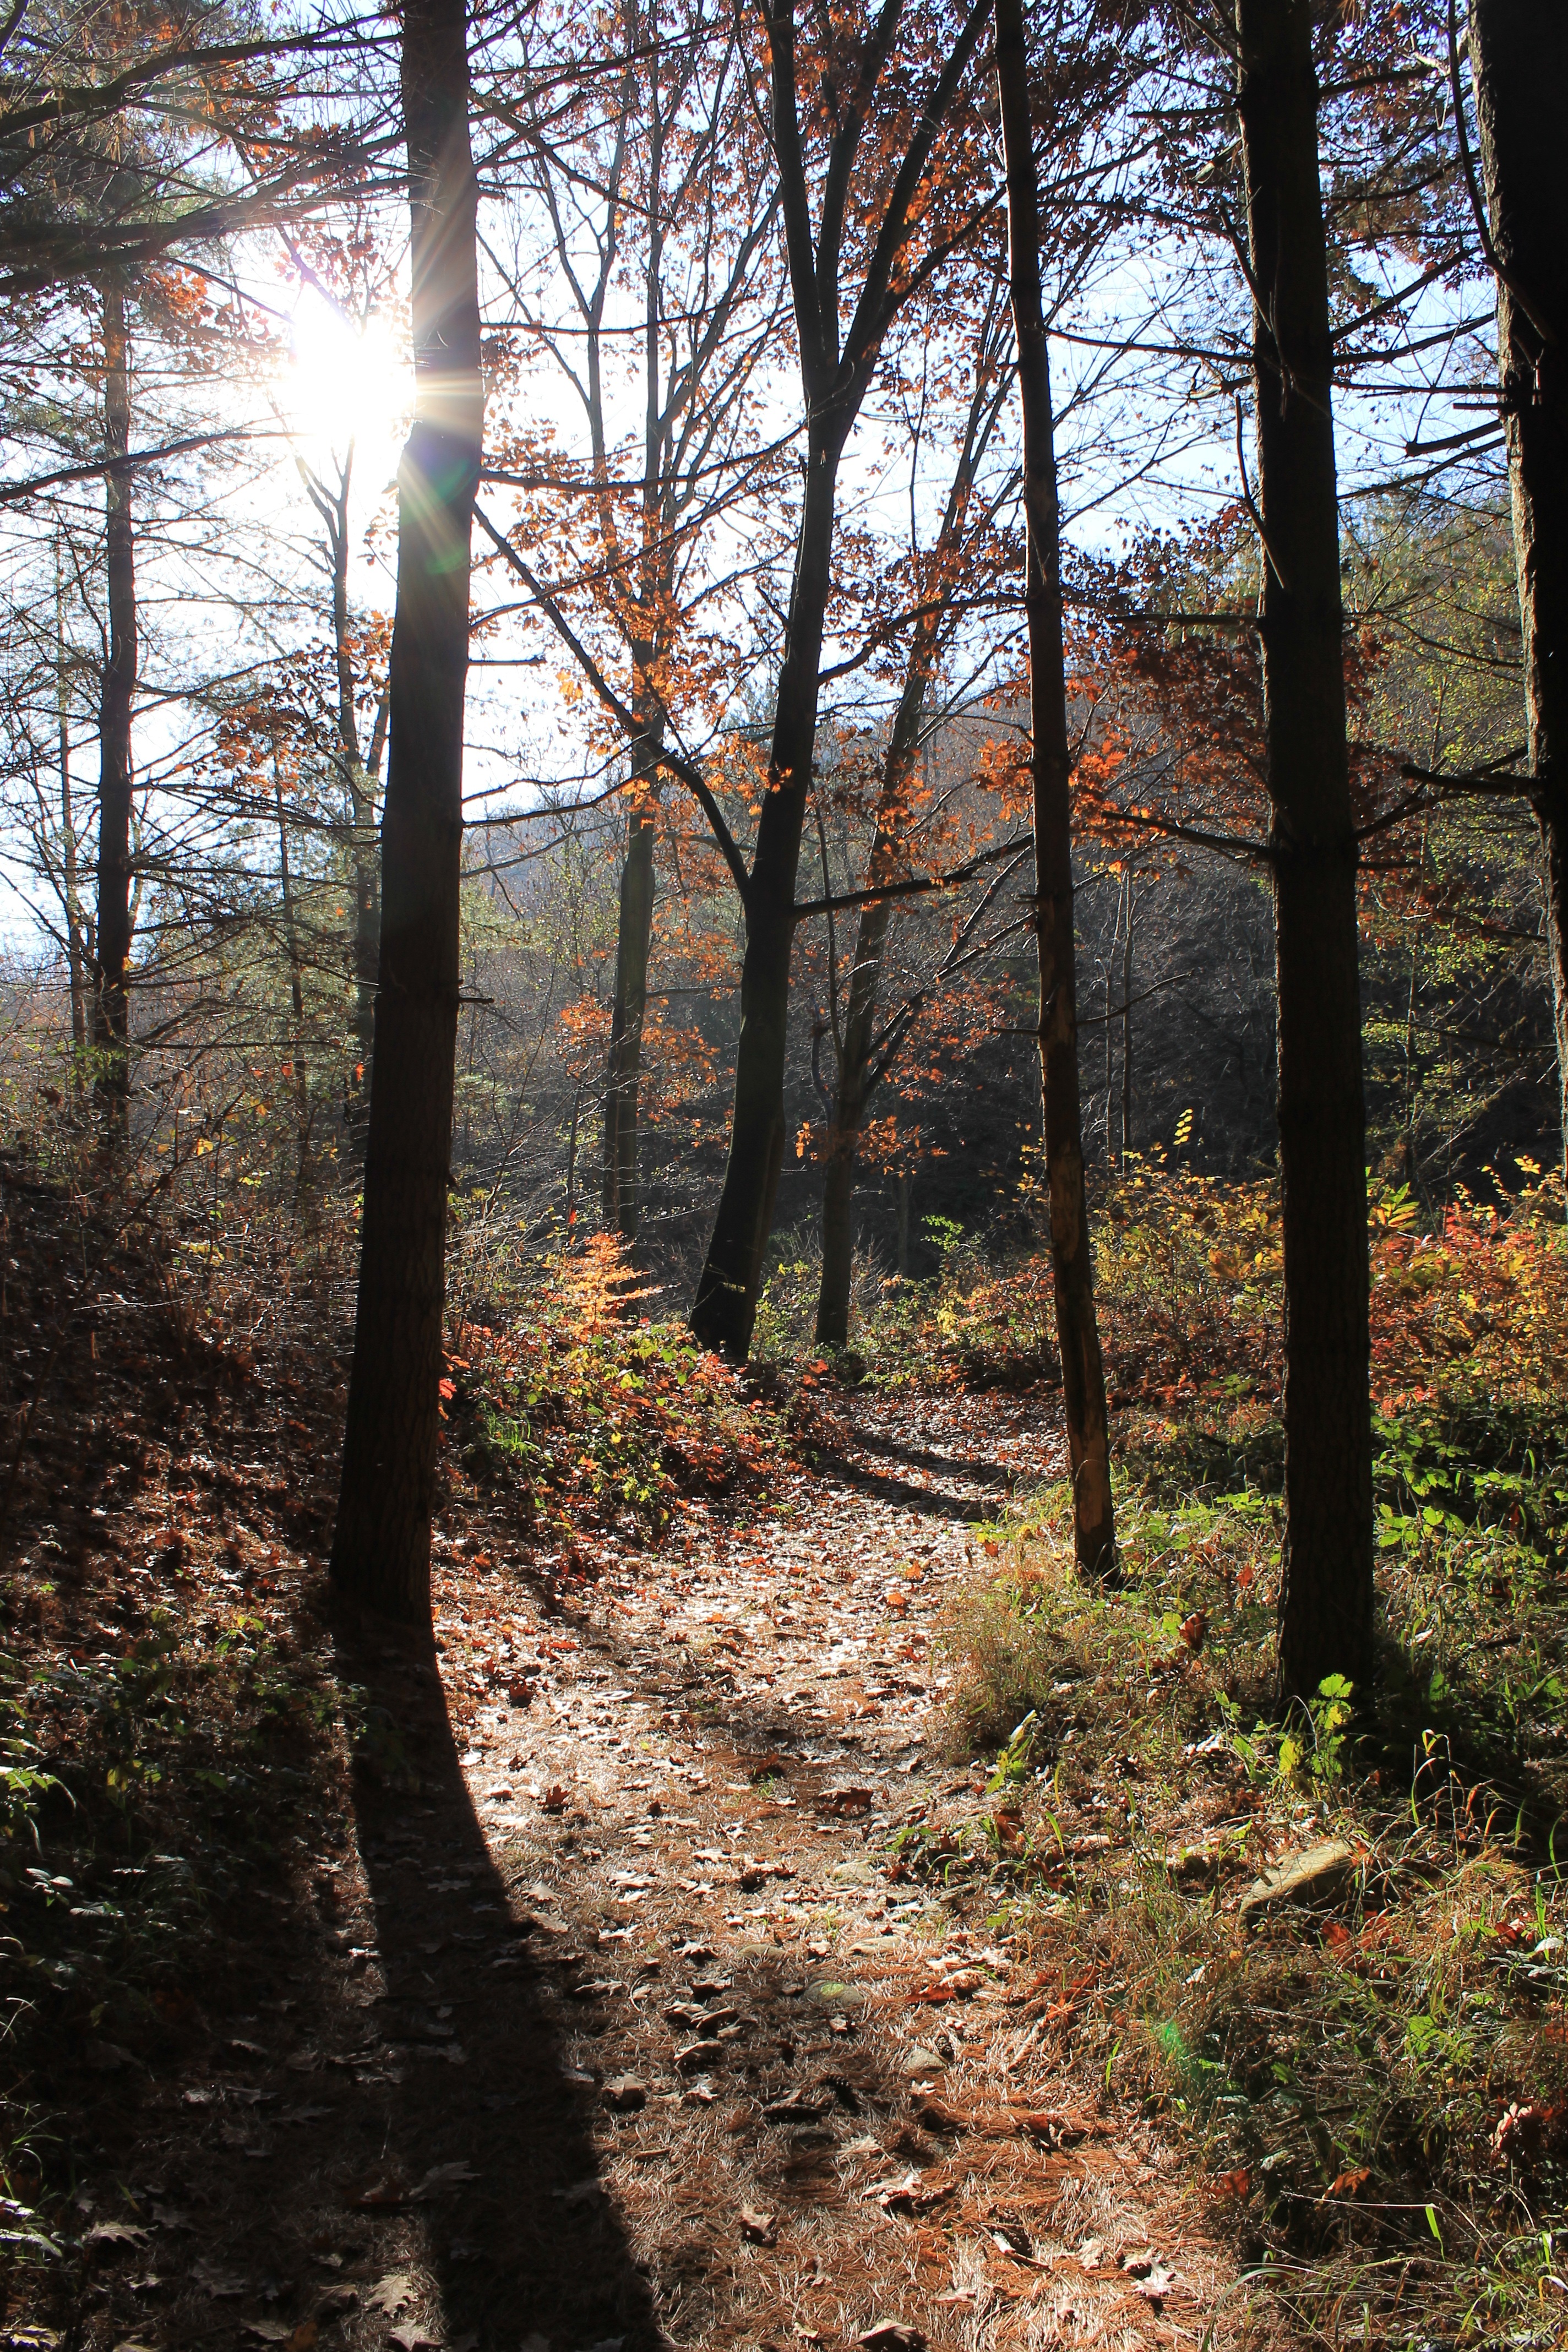
tree, nature, forest, wilderness, trail, sunlight, leaf, trunk, autumn, park, season, plants, trees, woodland, habitat, into the woods, ecosystem, natural environment, woody plant